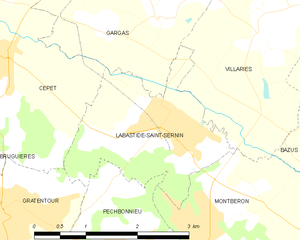
Labastide-Saint-Sernin est une commune française située dans le département de la Haute-Garonne, en région Occitanie. Elle se situe au nord de l'agglomération toulousaine, à 15 km de Toulouse, au sein de son aire urbaine.